Aix-la-Fayette

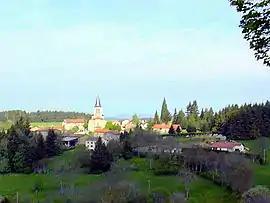
General view in 2006.

Aix-la-Fayette is a commune in the Puy-de-Dôme department, Auvergne-Rhône-Alpes, central France.